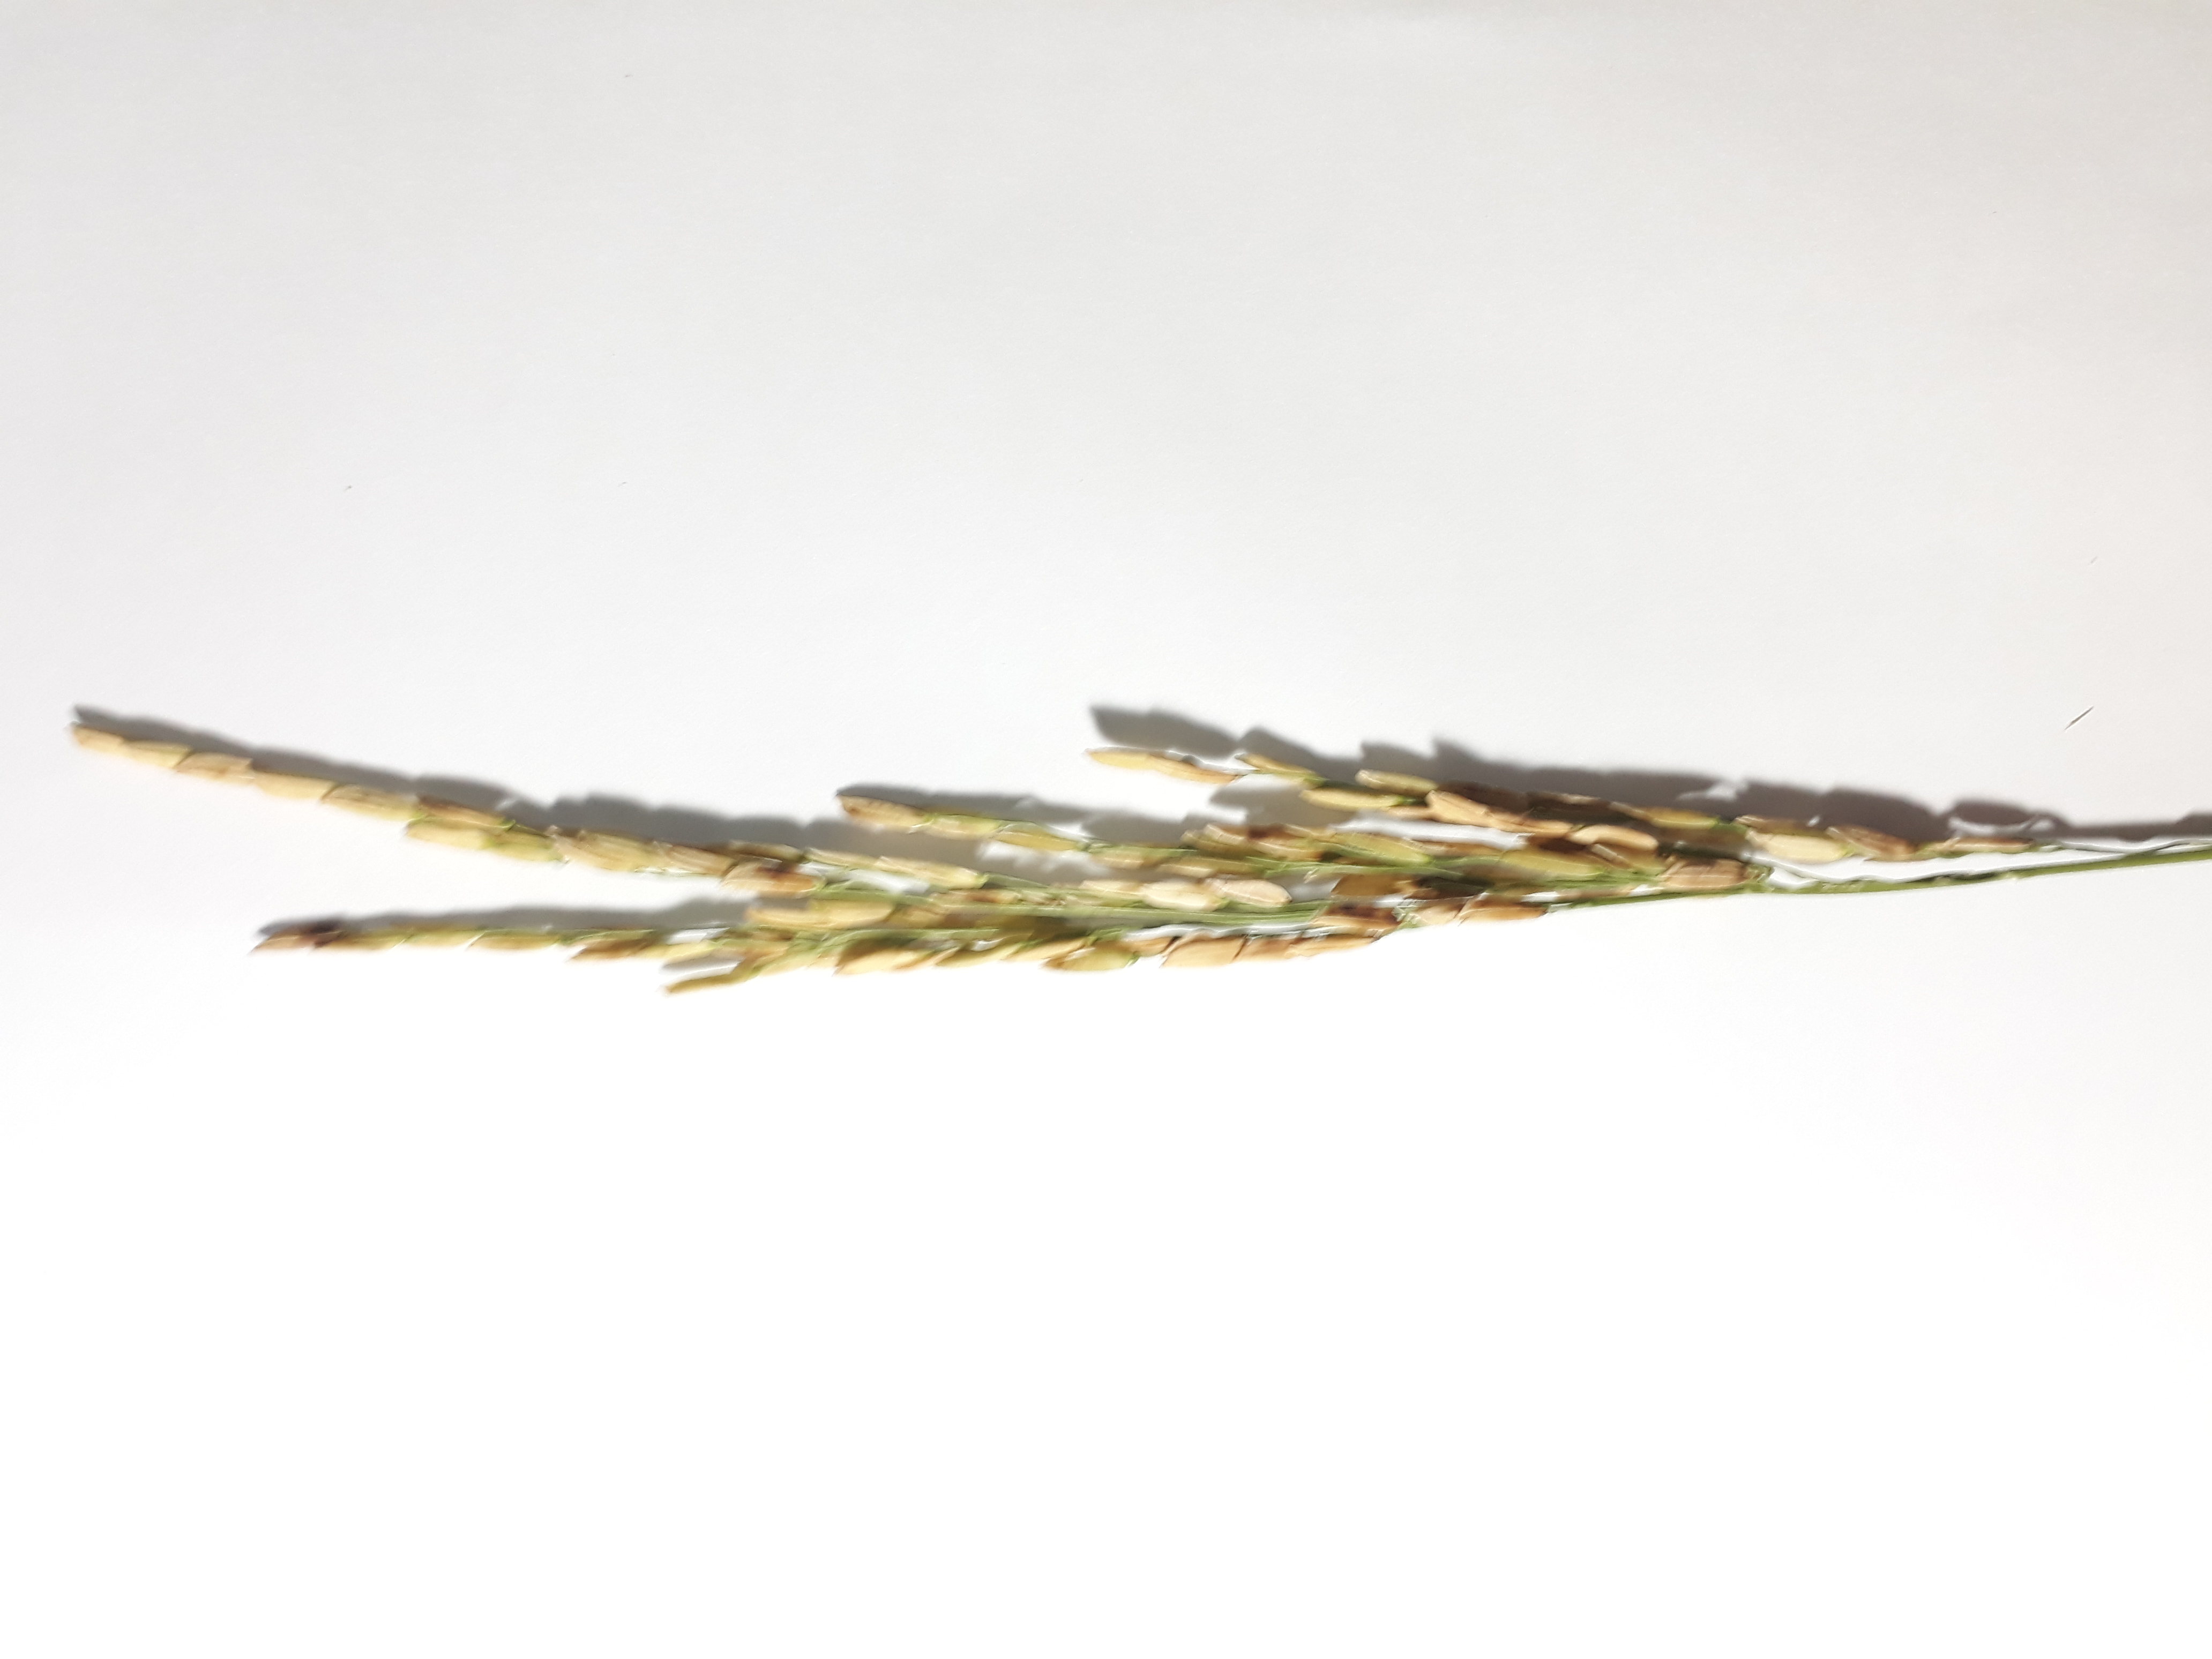
Label: Very Damage